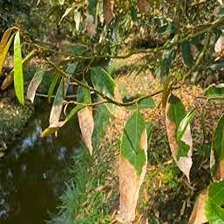
Label: anthracnose_disease